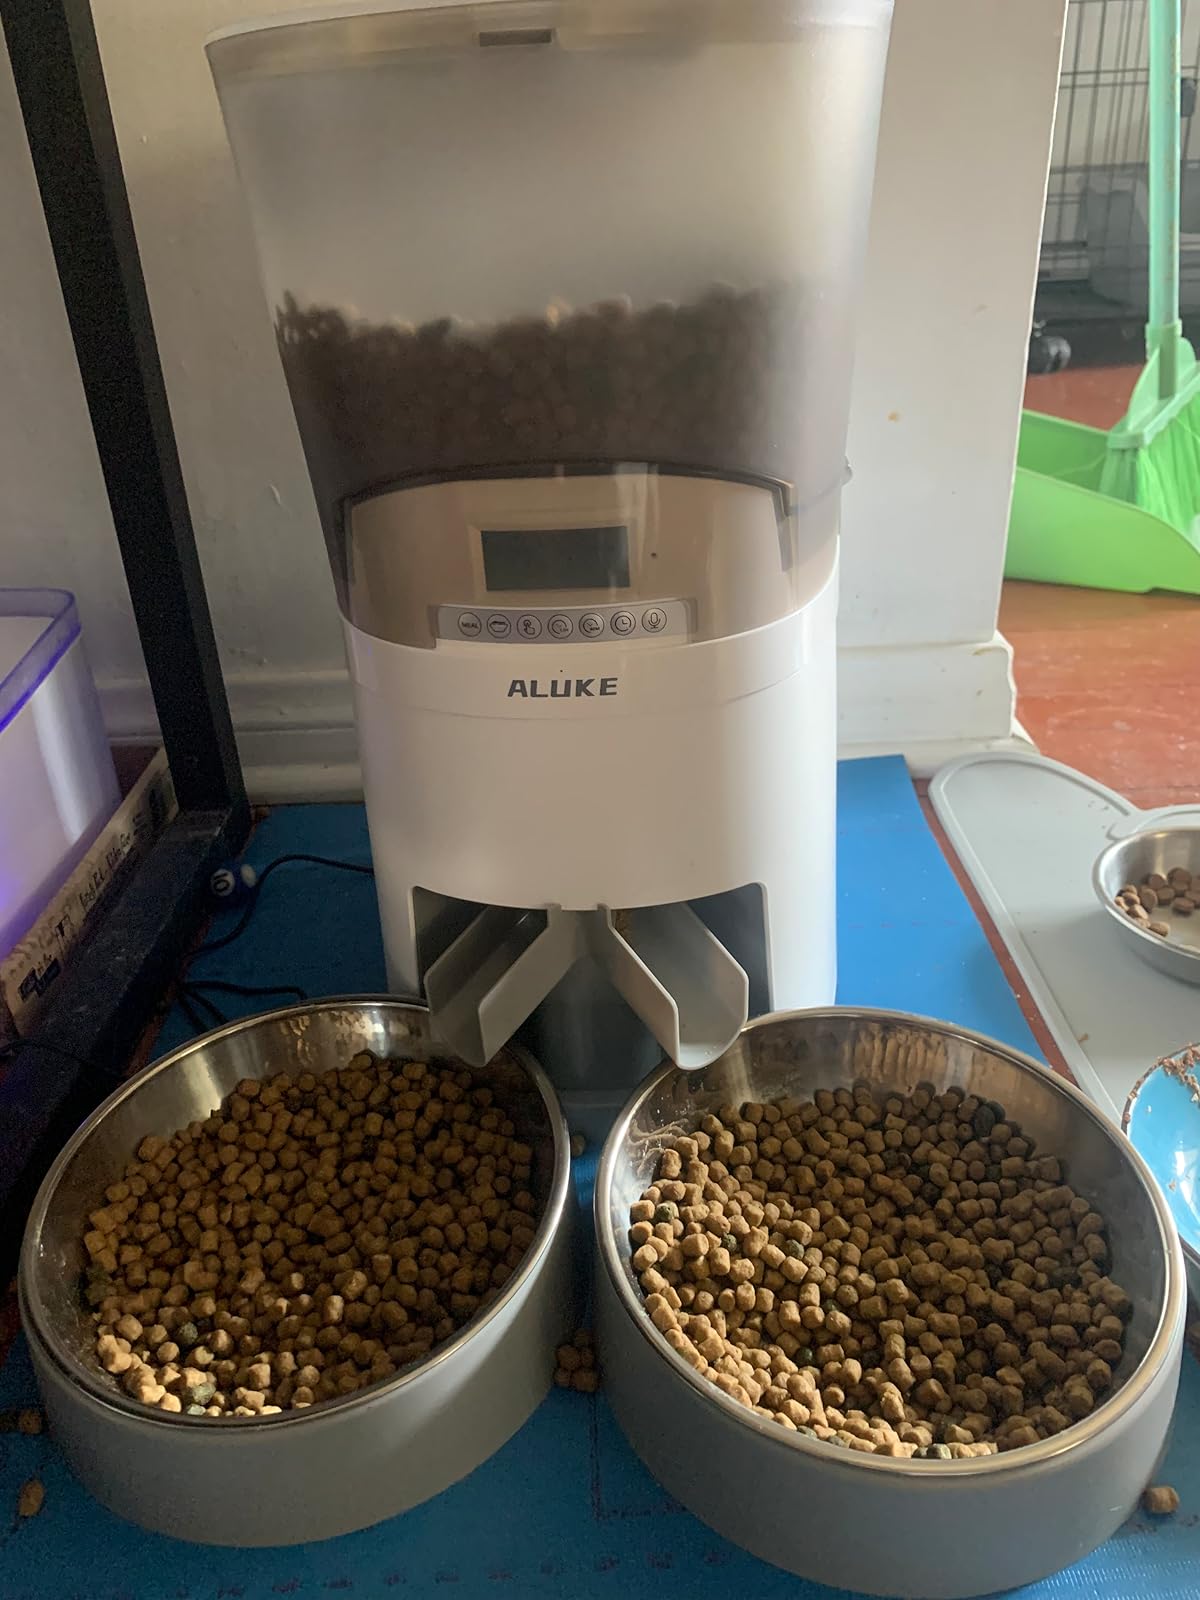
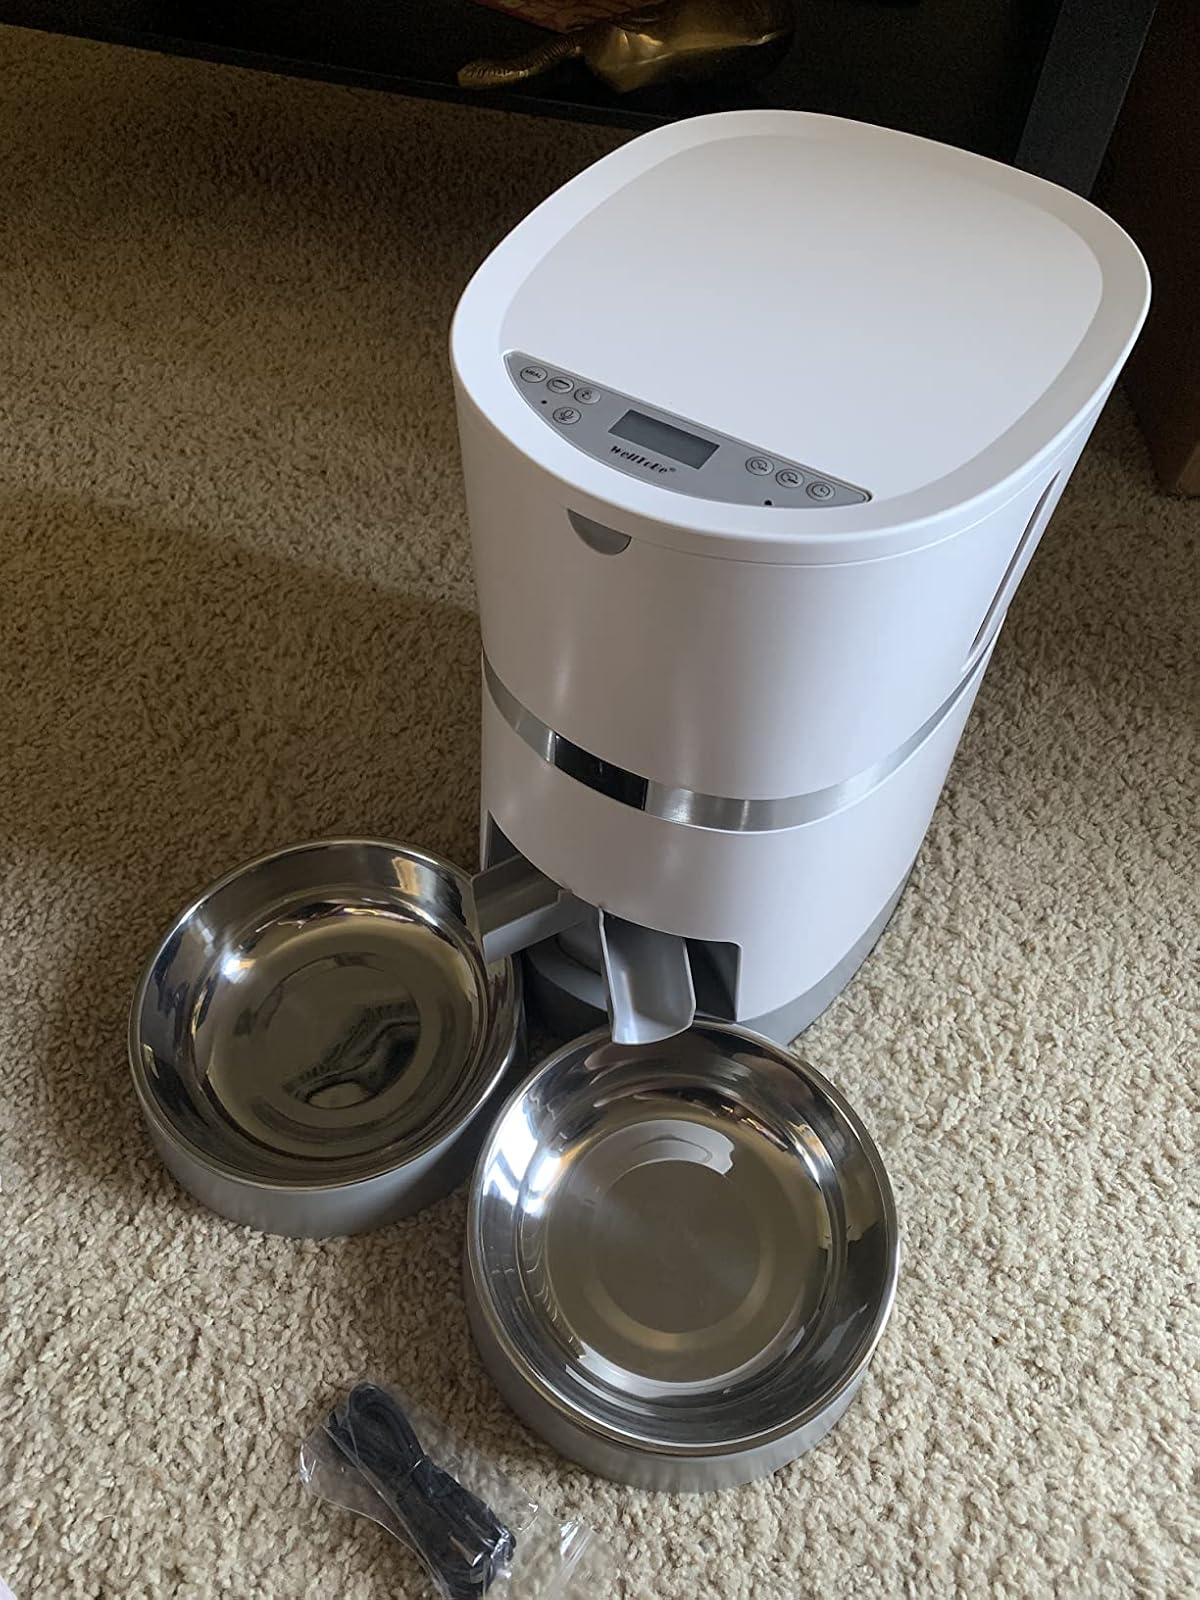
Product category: items_feeder
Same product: no